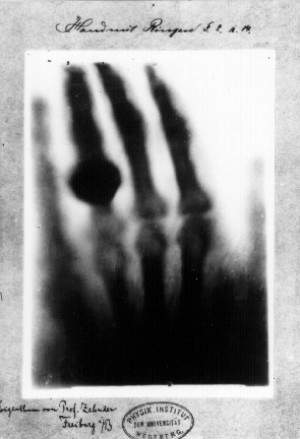
L'imagerie médicale regroupe les moyens d'acquisition et de restitution d'images du corps humain à partir de différents phénomènes physiques tels que l'absorption des rayons X, la résonance magnétique nucléaire, la réflexion d'ondes ultrasons ou la radioactivité auxquels on associe parfois les techniques d'imagerie optique comme l'endoscopie. Apparues, pour les plus anciennes, au tournant du XXᵉ siècle, ces techniques ont révolutionné la médecine grâce au progrès de l'informatique en permettant de visualiser indirectement l'anatomie, la physiologie ou le métabolisme du corps humain. Développées comme outil diagnostique, elles sont aussi largement utilisées dans la recherche biomédicale pour mieux comprendre le fonctionnement de l'organisme. Elles trouvent aussi des applications de plus en plus nombreuses dans différents domaines tels que la sécurité, l'archéologie et l'art.
Wilhelm Conrad Röntgen est un physicien allemand, né le 27 mars 1845 à Lennep en Allemagne, et mort le 10 février 1923 à Munich.
La physique médicale est une branche de la physique appliquée qui regroupe les applications de la physique en médecine. Elle concerne essentiellement les champs de la radiothérapie, de l'imagerie médicale, de la médecine nucléaire et de la radioprotection. Le physicien médical, anciennement appelé radiophysicien ou physicien d'hôpital, est la personne experte des activités de physique médicale. Il est responsable des aspects techniques relatifs à la production et l'utilisation médicale des rayonnements ionisants ou non au sein de l'établissement de santé, ainsi que de l'optimisation et/ou de la planification des taches associées à la physique médicale. Le physicien médical est un professionnel de santé inscrit dans le code de la santé public.